Australian east coast low

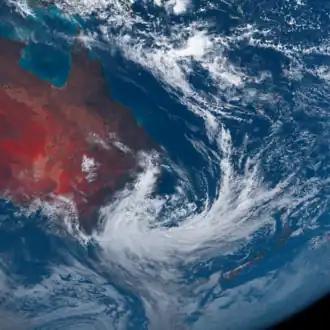
An east coast low on 27 July 2020 taken by Himawari 8

Australian east coast lows (known locally as east coast lows, maritime lows, and east coast cyclones) are extratropical cyclones or low-pressure systems on the coast of southeastern Australia that